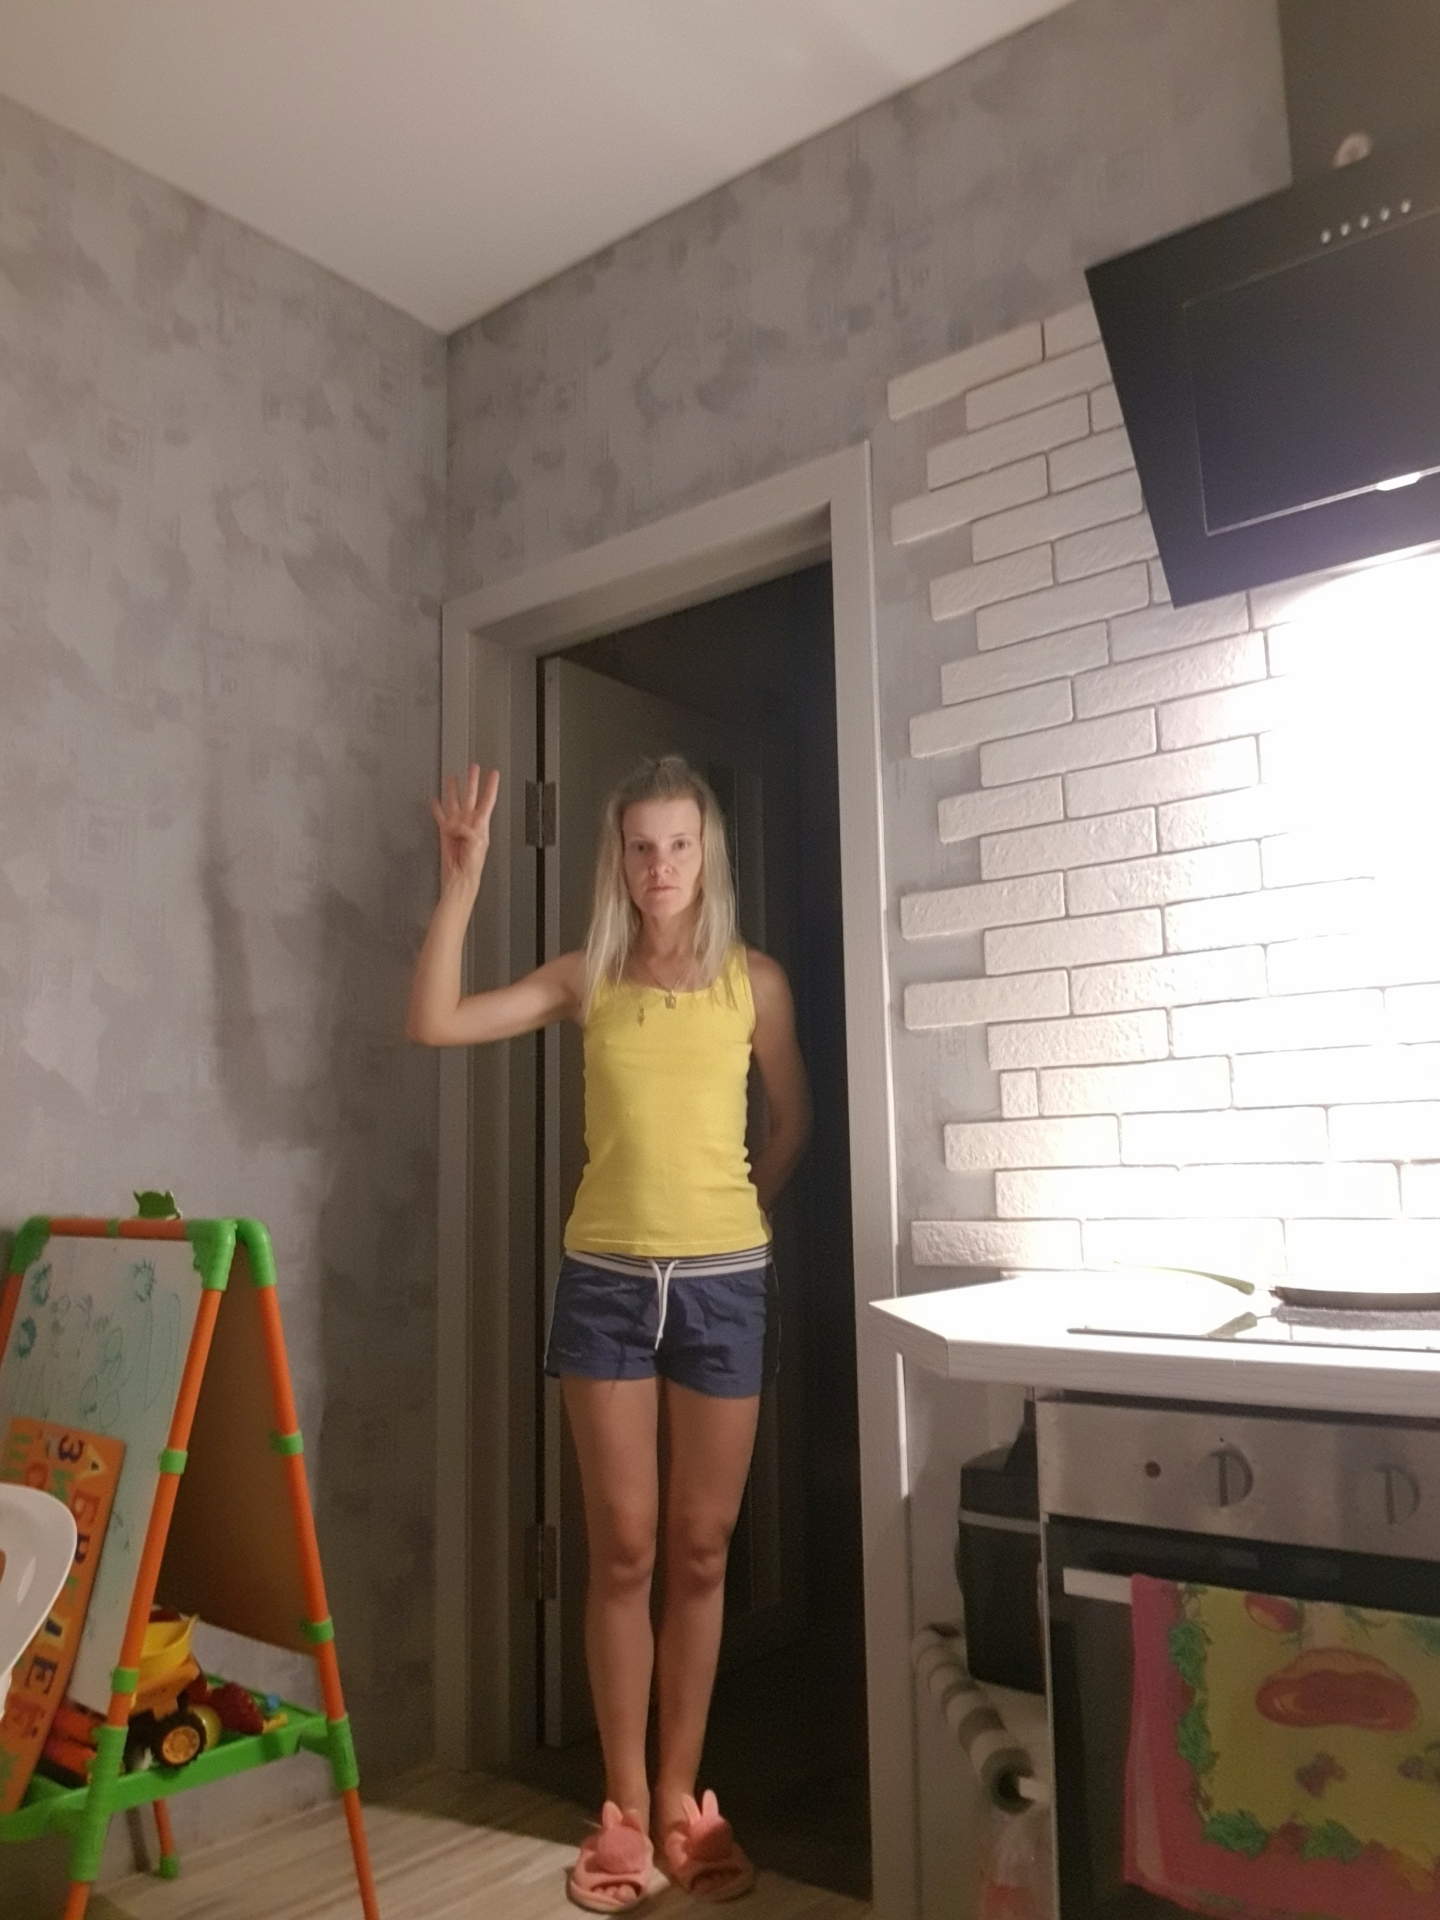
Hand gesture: four